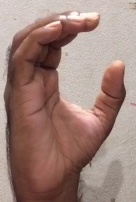
ASL sign: C